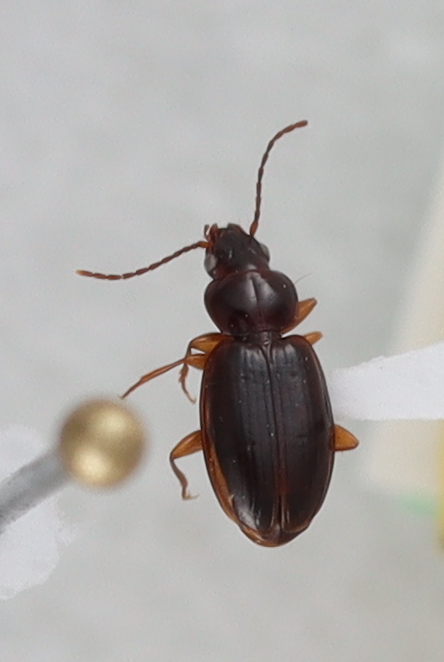
Scientific name: Trechus obtusus
Plot: 3
Trap: W
Collected: 20190911